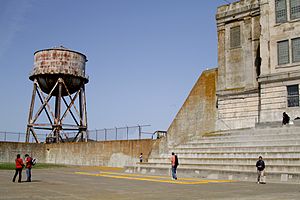
Fængselsgården på Alcatraz / Galleri
Fængselsgården på Alcatraz er en gård, der benyttedes af de indsatte på Alcatraz Federal Penitentiary mellem 1934 og 1963, hvor det føderale fængsel var åbent for fanger. Gården ligger overfor spisesalen syd for D-blokken på et hævet niveau. Den er omgivet af en høj mur, som endvidere er udstyret med et hegn, der skulle hindre flugtforsøg. Vagttårn nr. 3 lå lige vest for gården. Skydegalleriet lå i gården over spisesalen. Fængselsgården vender ind mod fastlandet.